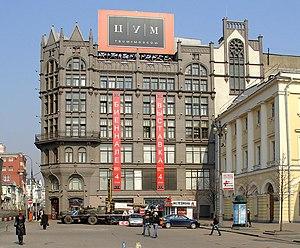
Le TSUM ou TSOUM est l'un des plus célèbres magasins de Moscou. Situé dans un bâtiment historique, à l'angle de la rue Petrovka et de la rue Neglinnaïa, il fait partie du groupe Mercury.